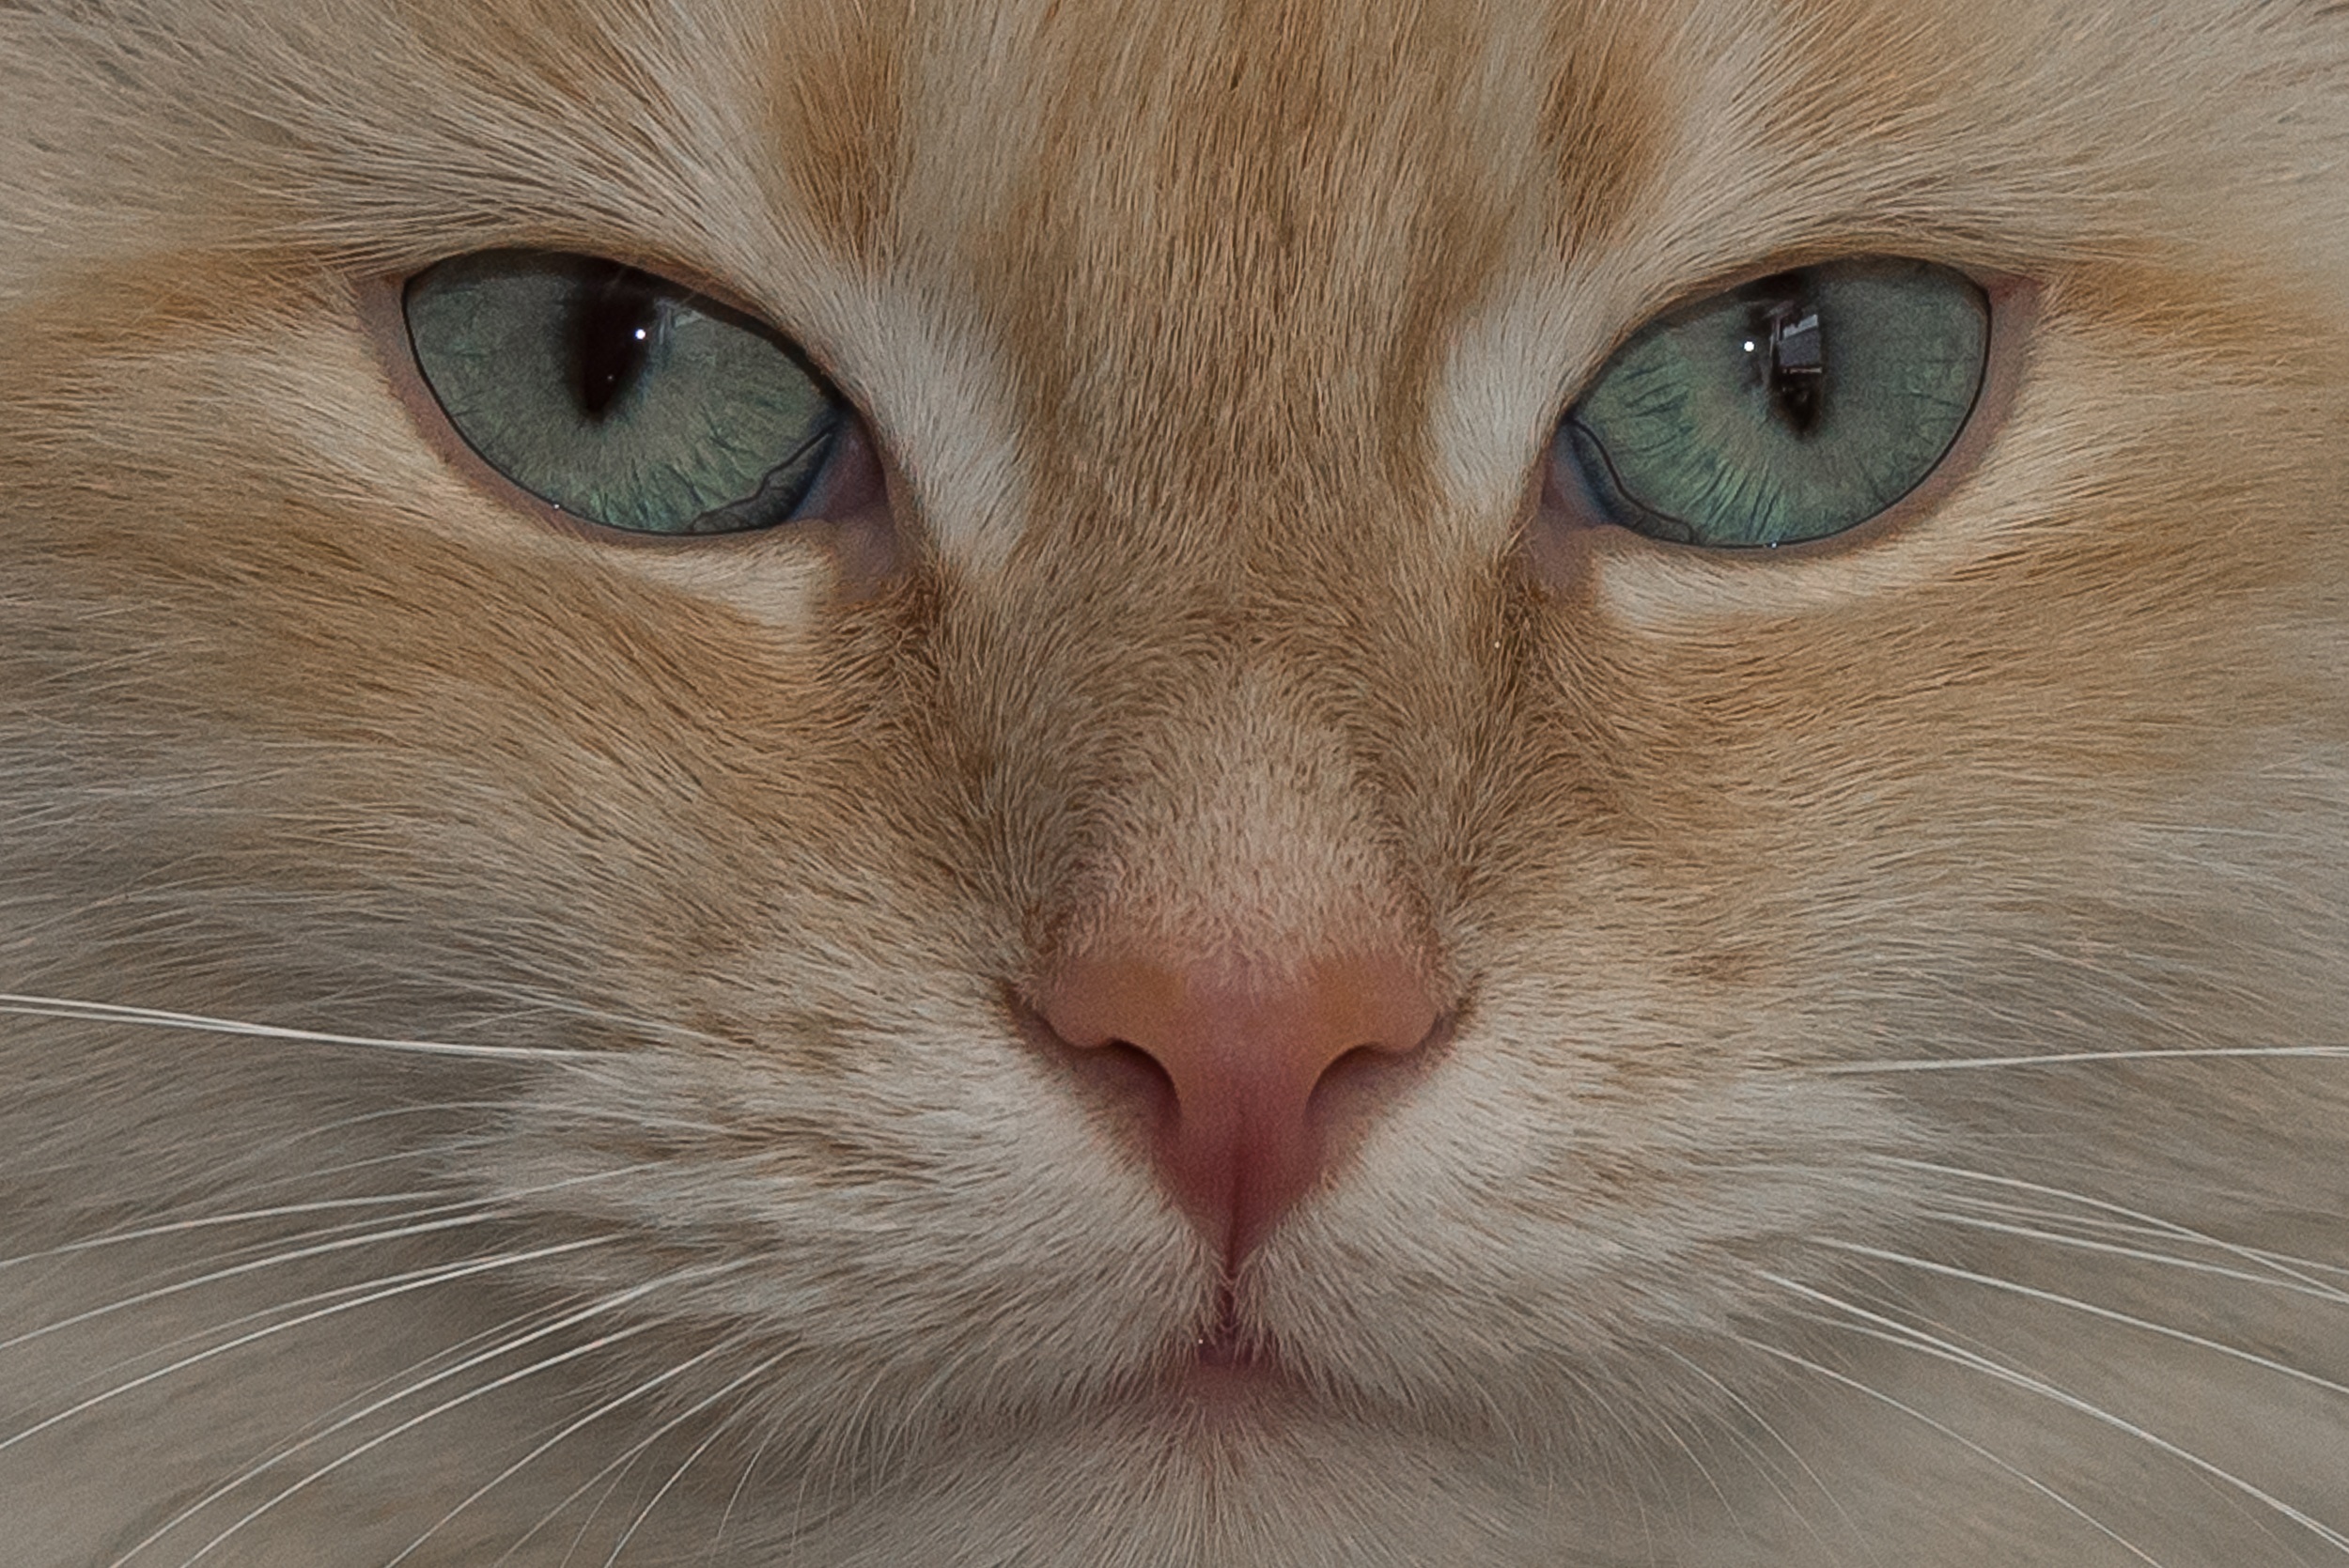
watch, animal, cute, pet, portrait, relax, cat, mammal, close, blue eye, close up, race, face, nose, eyes, whiskers, snout, sleepy, eye, adidas, ears, head, skin, moustache, vertebrate, tired, organ, mieze, domestic cat, burma, animal portrait, breed cat, cat face, small to medium sized cats, cat like mammal, domestic short haired cat, sacred birman